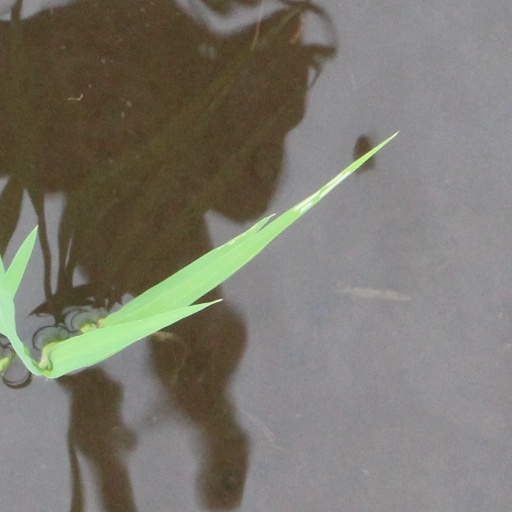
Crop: rice